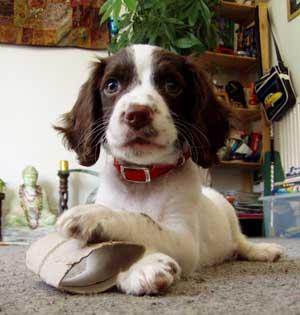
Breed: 276-n000112-English_springer